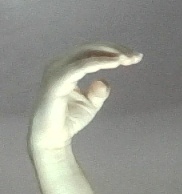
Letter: jeem